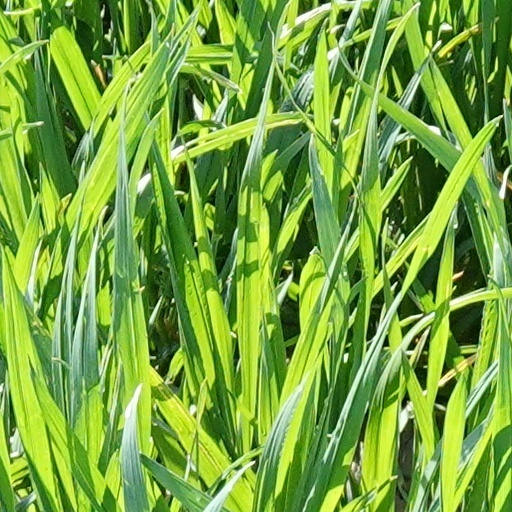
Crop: wheat